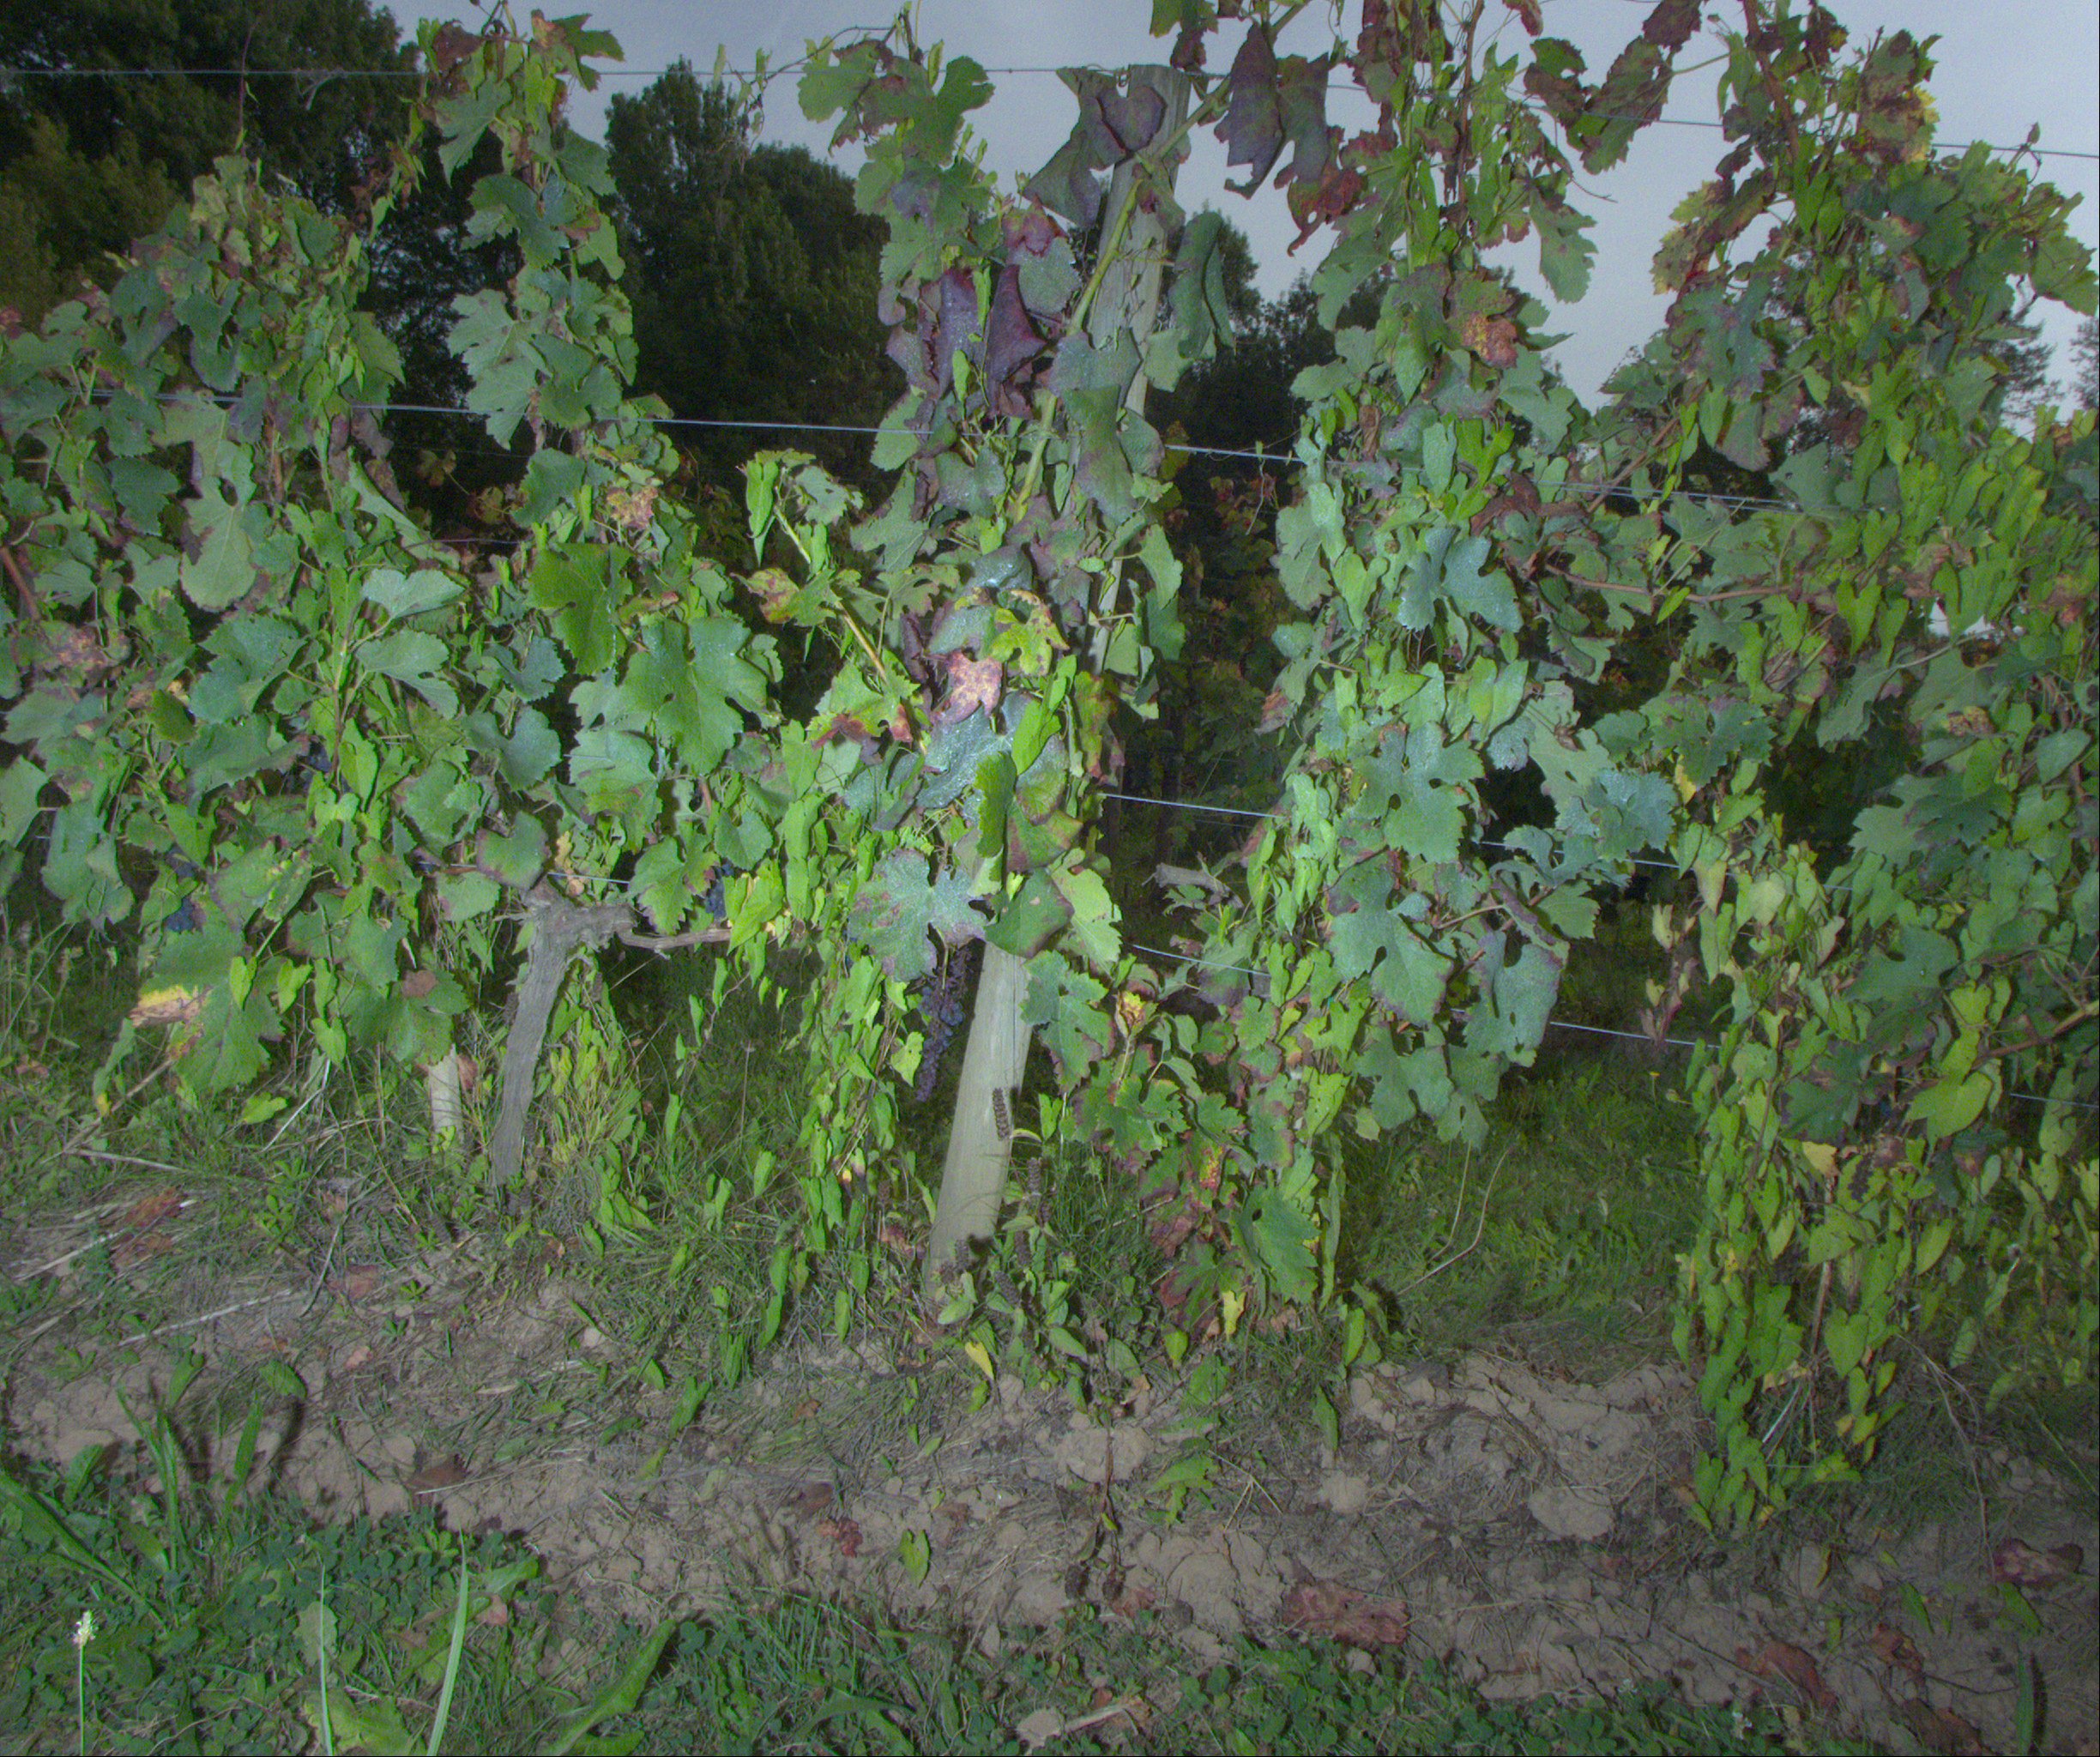
Grape variety: merlot
Disease: Flavescence dorée (fd)